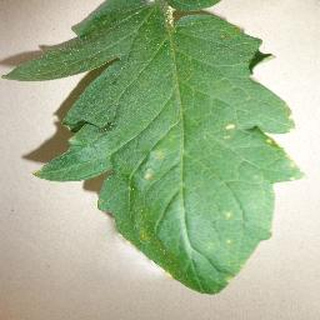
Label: tomato_late_blight